Le Havre's old tramway

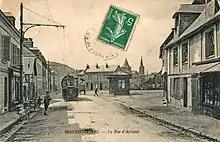
...rue d'Assiquet...

World War II, having hit the Normand port so hard caused, from the perspective of transport and mobilization, serious disruption to tramway services. With the German invasion the following spring, the already reduced service was completely interrupted on by the evacuation of the city's civilian population.